List of rivers of Benin

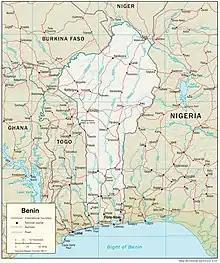
Map of Benin showing the main rivers and tributeries.

This is a list of rivers in Benin. This list is arranged west to east by drainage basin, with respective tributaries indented under each larger stream's name.